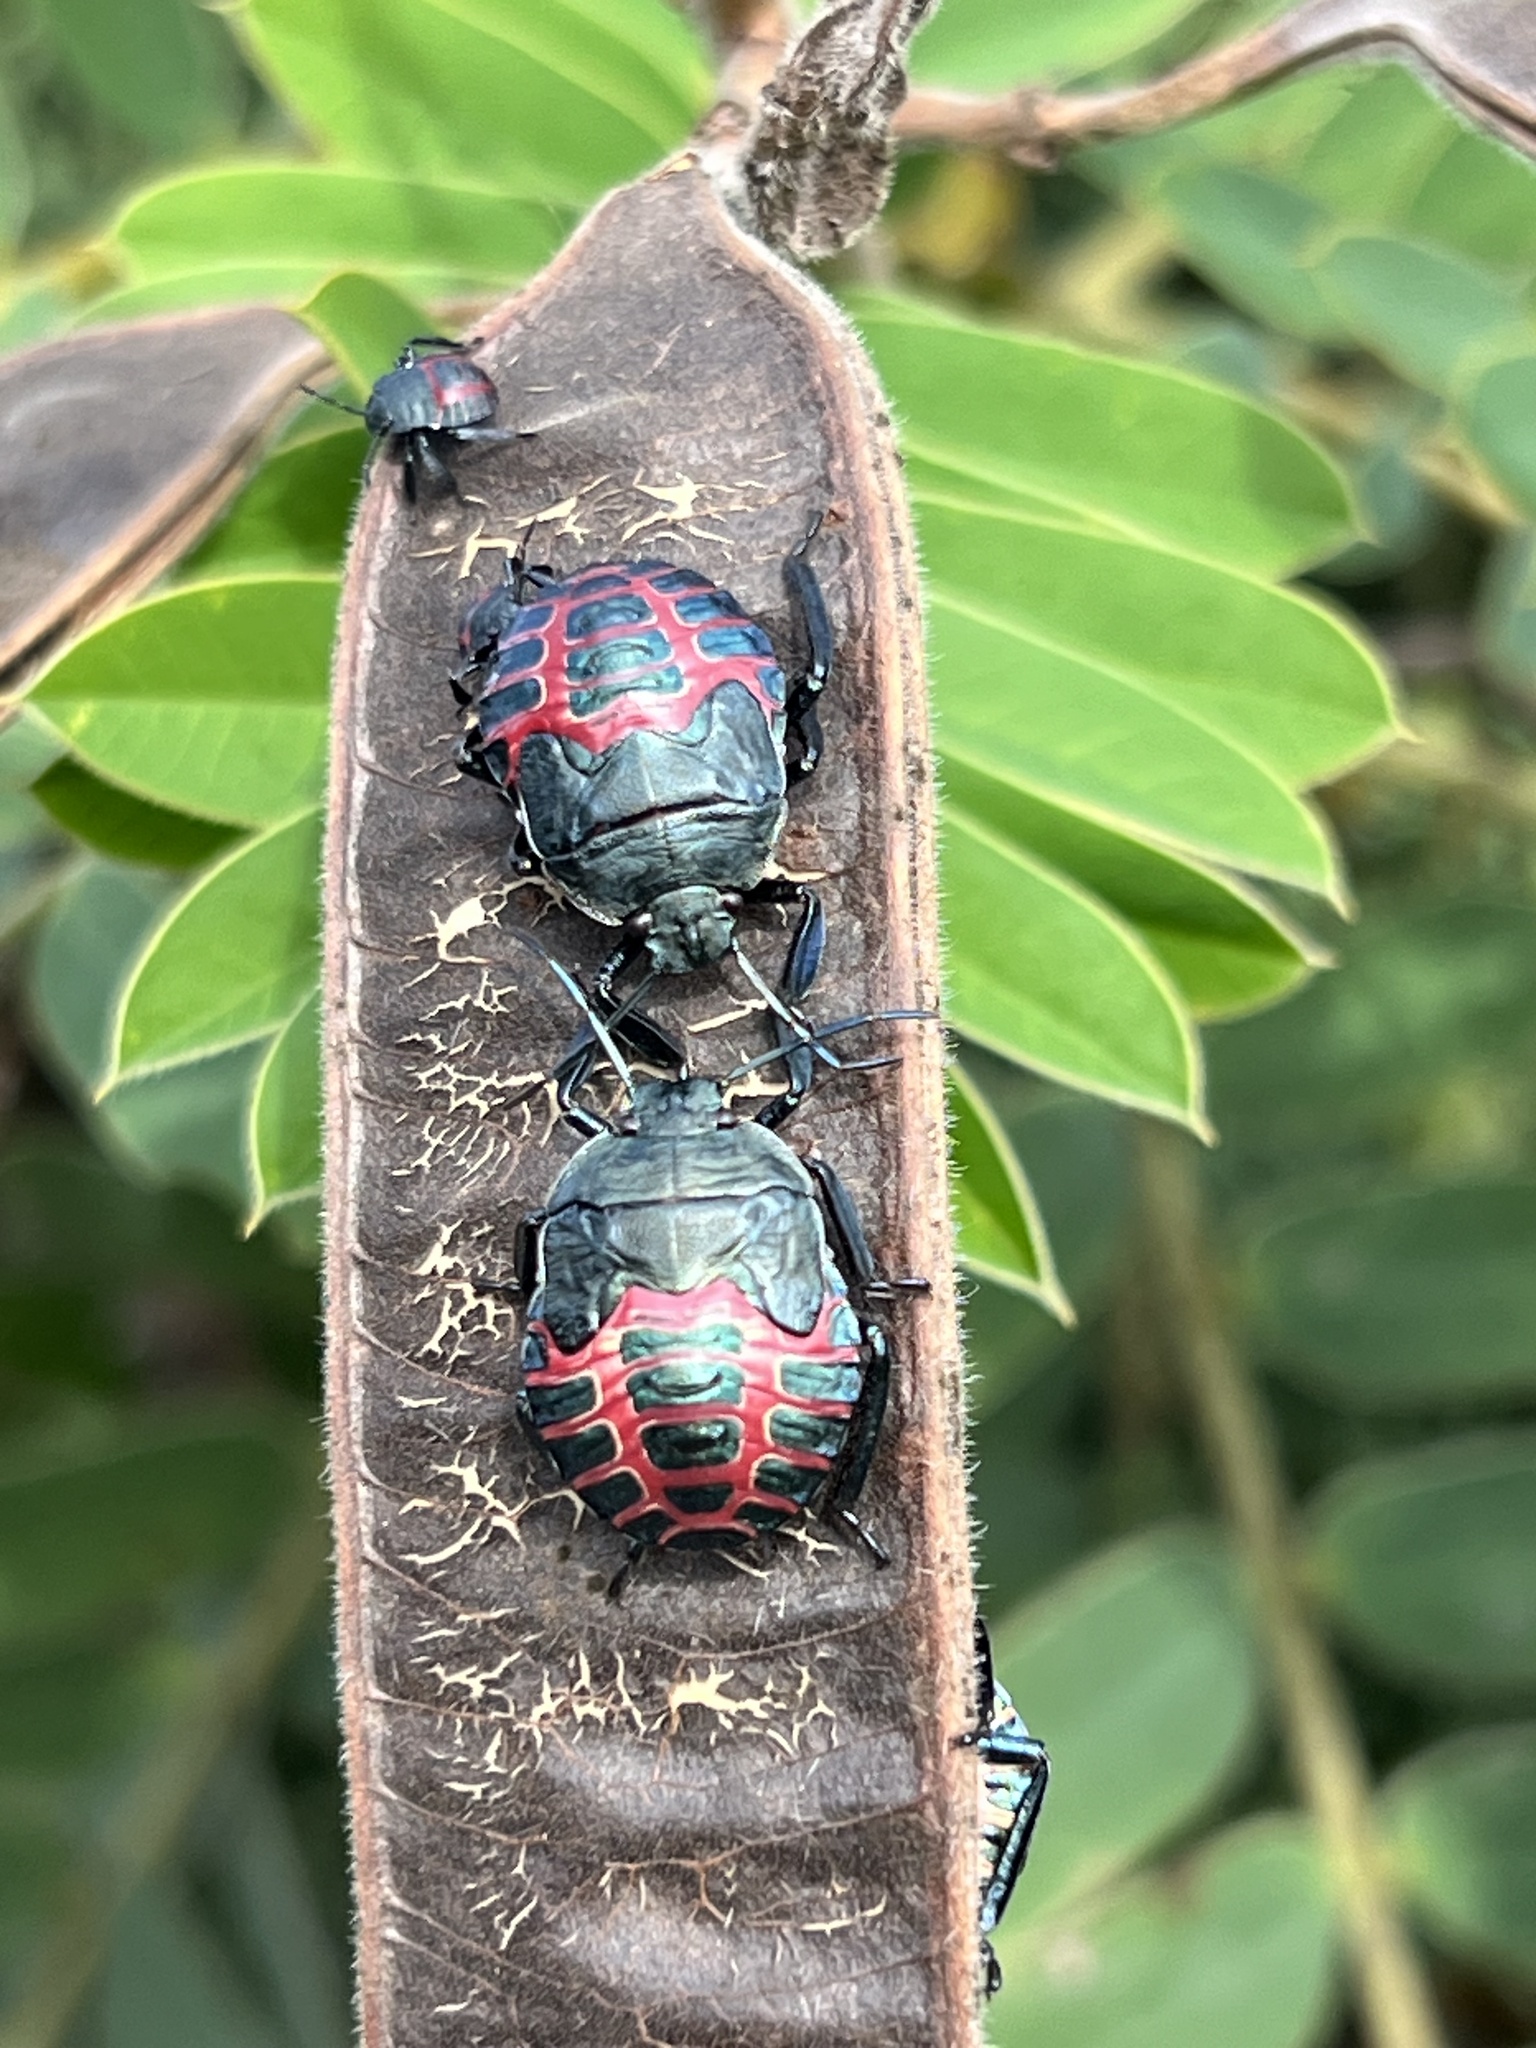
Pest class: stink_bug